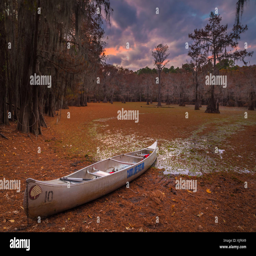
lake is a lake and wetland located on the border